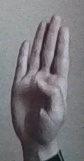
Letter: kaaf